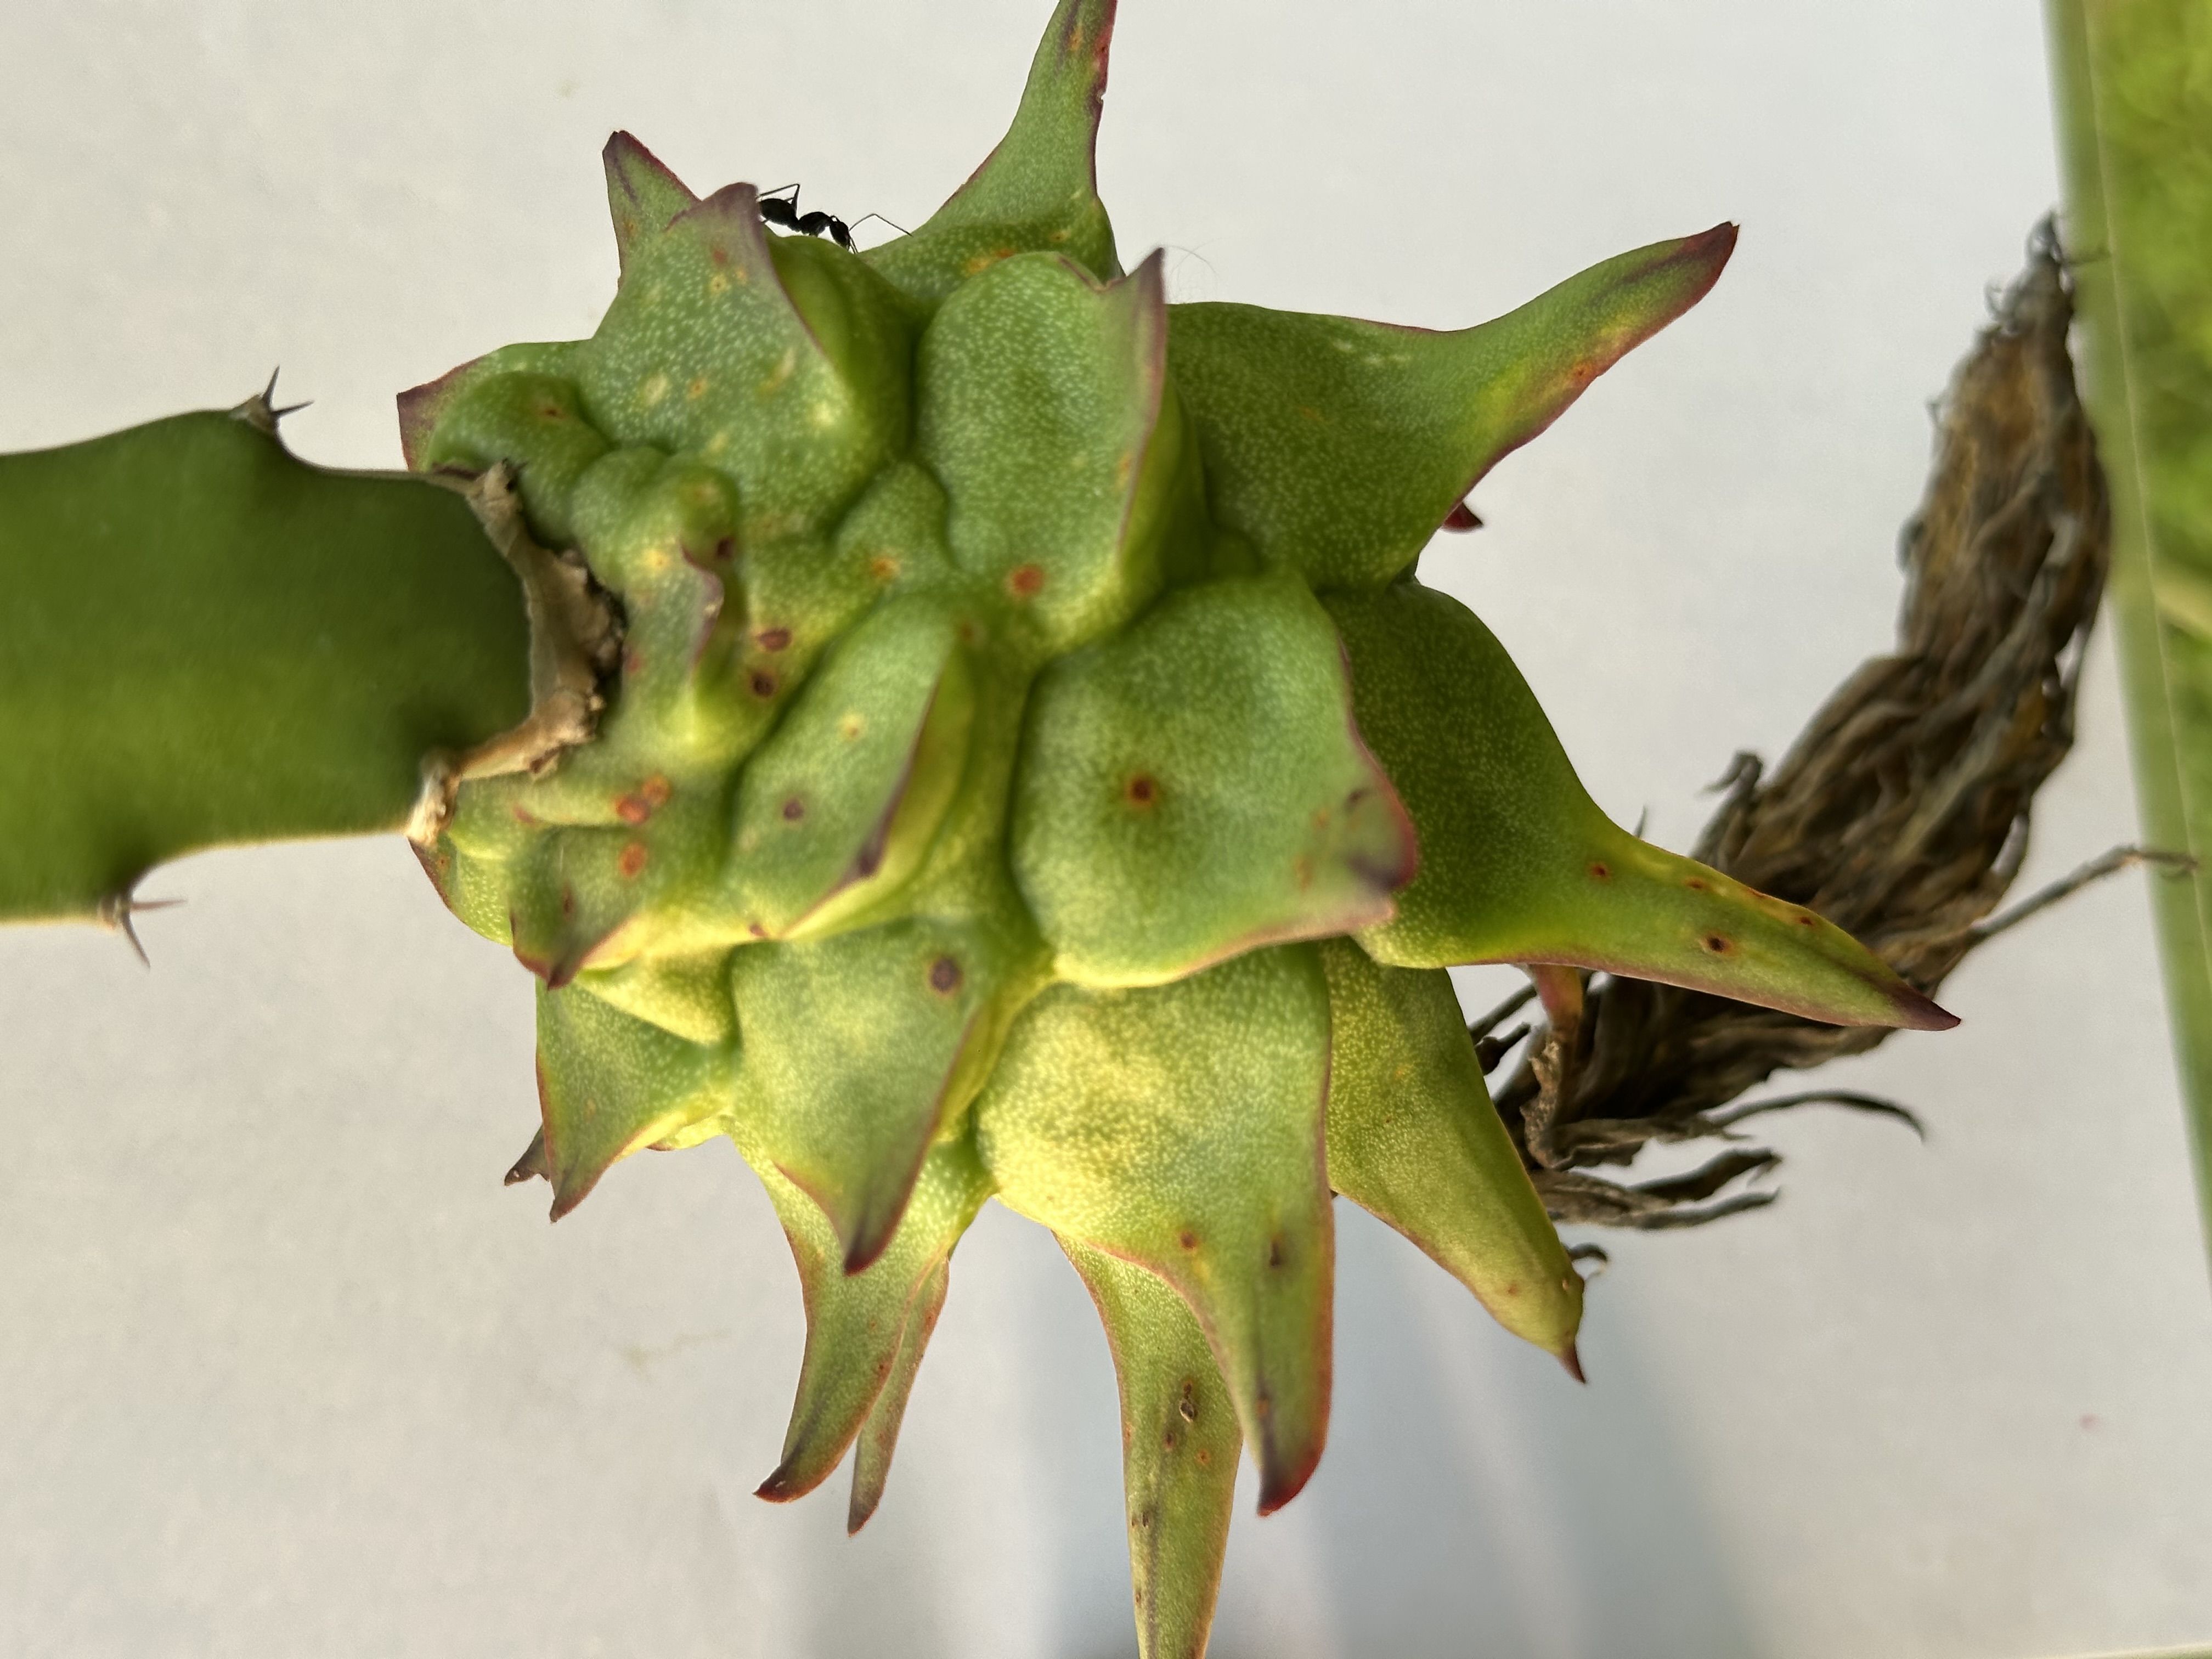
Label: Good fruit